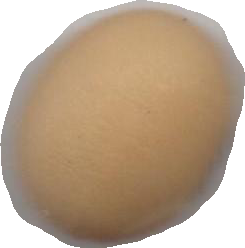
Variety: Anjasmoro